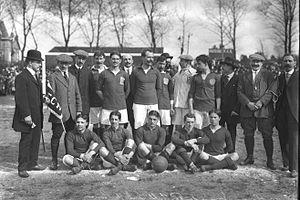
Photo de l'équipe de football du FC Rouen de 1913. Figurent notamment Robert Diochon (président, à gauche), Adam Ferris (capitaine, 4e depuis la gauche) et Maurice Cousinard (gardien de but, maillot clair).